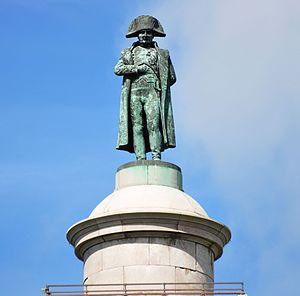
Napoleon, Colonne de la Grande Armée à Wimille
La colonne de la Grande Armée ou colonne Napoléon est une colonne commémorative élevée à Wimille, près de Boulogne-sur-Mer, entre 1804 et 1823. Œuvre de l’architecte Éloi Labarre, elle est haute de 54 mètres. Une statue de Napoléon Bonaparte tournant le dos à la mer et à son ennemi, l'Angleterre, se trouve au sommet.
Cette page recense les représentations statuaires de Napoléon Iᵉʳ dans l'espace public en France.
Pierre Stenne, né en juillet 1893 et mort le 23 septembre 1967 à Paris, est un sculpteur français.